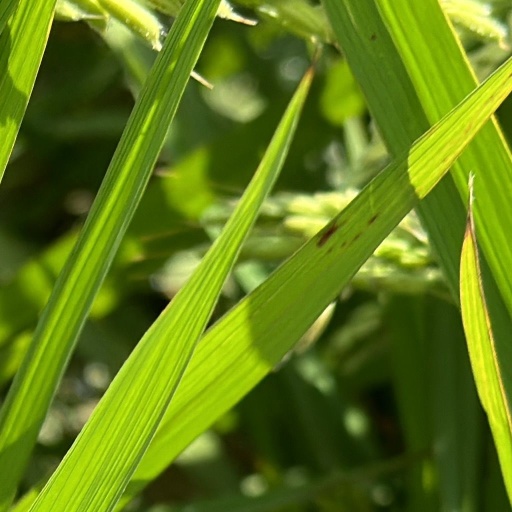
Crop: rice